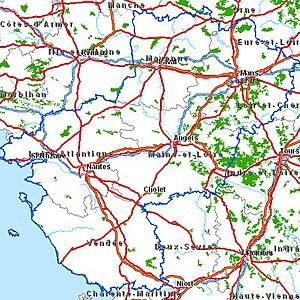
La région Pays de la Loire, en forme simple « les Pays de la Loire », est une région du Grand Ouest français regroupant les départements de la Loire-Atlantique, de Maine-et-Loire, de la Mayenne, de la Sarthe et de la Vendée.